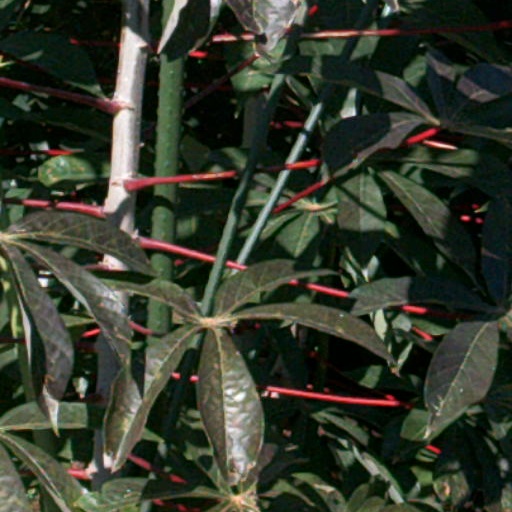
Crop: cassava